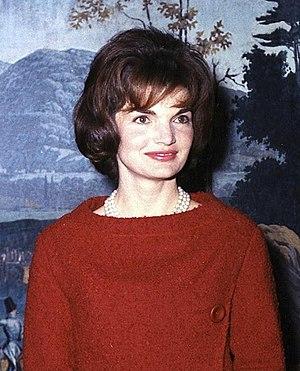
On appelle de manière générale Première dame l'épouse d'un chef d'État ou de gouvernement.
Jacqueline Kennedy-Onassis, née Jacqueline Lee Bouvier le 28 juillet 1929 à Southampton et morte le 19 mai 1994 à New York, surnommée « Jackie », est une personnalité américaine, mariée en premières noces au futur 35ᵉ président des États-Unis, John Fitzgerald Kennedy.
La Première dame des États-Unis, est le titre non officiel donné à l'hôtesse de la Maison-Blanche. Cette fonction étant traditionnellement occupée par la femme du président des États-Unis, le titre est souvent pris pour qualifier l'épouse du président en place. Cependant plusieurs femmes qui n'étaient pas l'épouse du Président ont servi comme First Lady lorsque le président était célibataire ou veuf ou quand l'épouse de ce dernier était dans l'incapacité de remplir le rôle de Première dame. Dans ces cas, le poste est occupé par une femme parente ou amie du Président. On parle alors aussi d'« hôtesse de la Maison-Blanche ».